Oko (orisha)

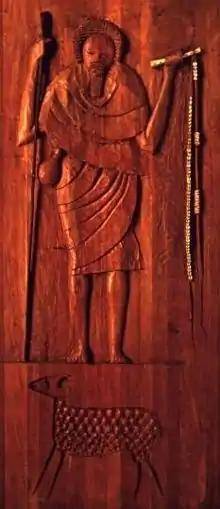
Representation of Oko by Carybé, Museu Afro-Brasileiro, Salvador, Bahia, Brazil

Oko, also known as Ocô in Brazil, was an Orisha. In Nigeria and the Benin Republic, he was a strong hunter and farming deity, as well as a fighter against sorcery. He was associated with the annual new harvest of the white African yam. Among the deities, he was considered a close friend of Oosa, Ogiyan and Shango, as well as a one-time husband of Oya and Yemoja. Bees are said to be the messengers of Oko.